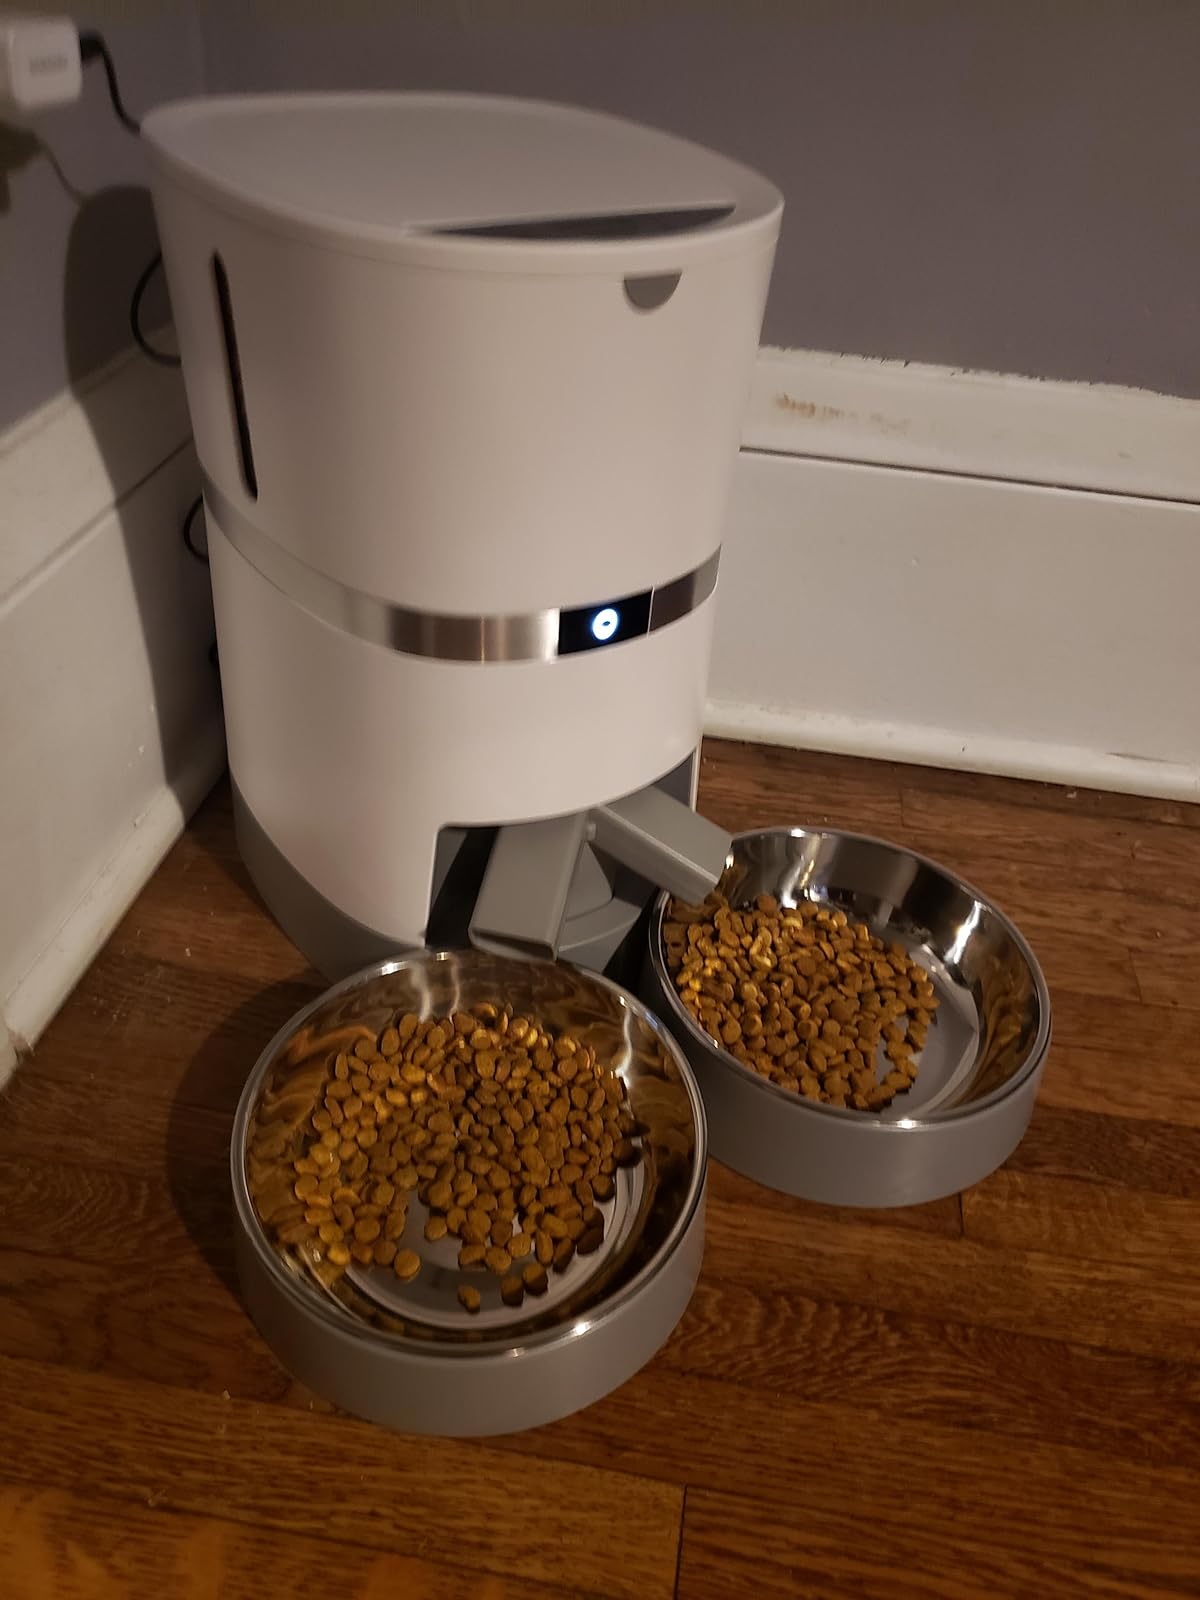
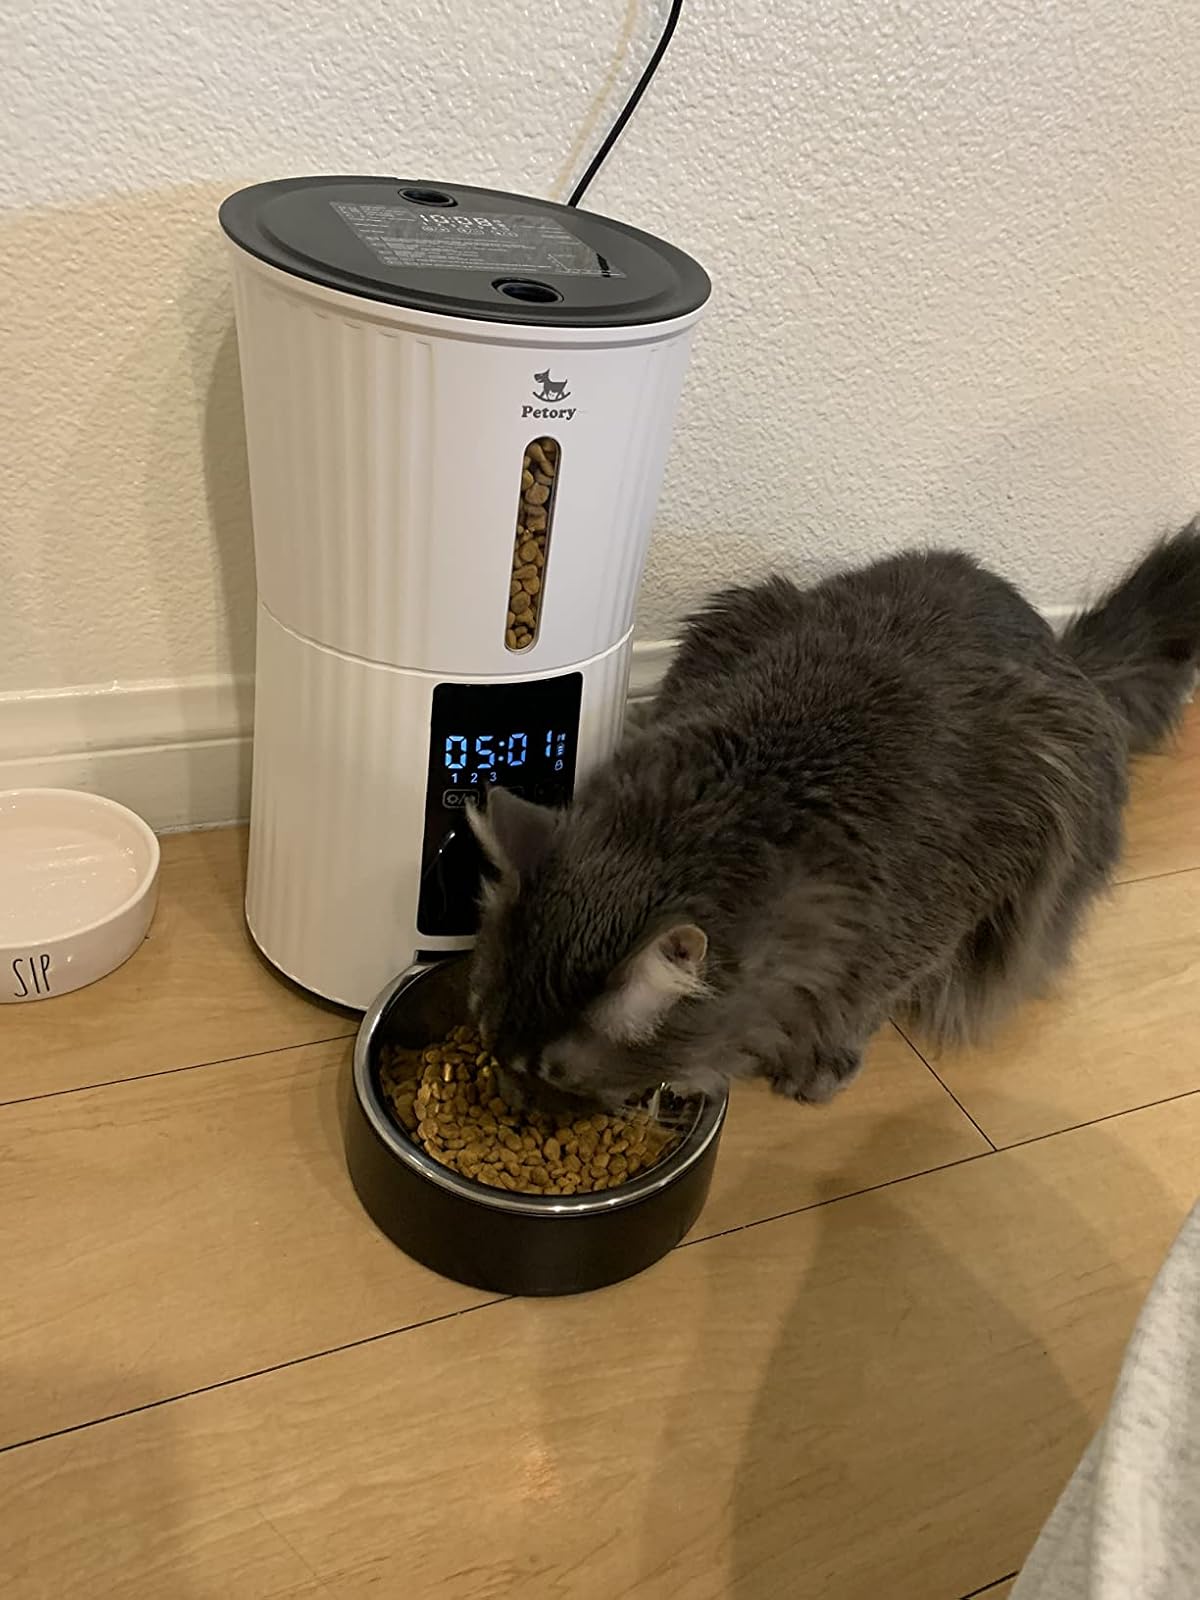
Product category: items_feeder
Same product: no